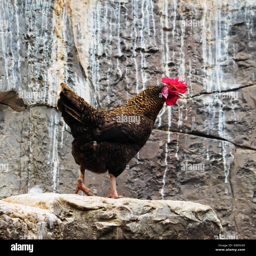
portrait of a chicken standing on rocks